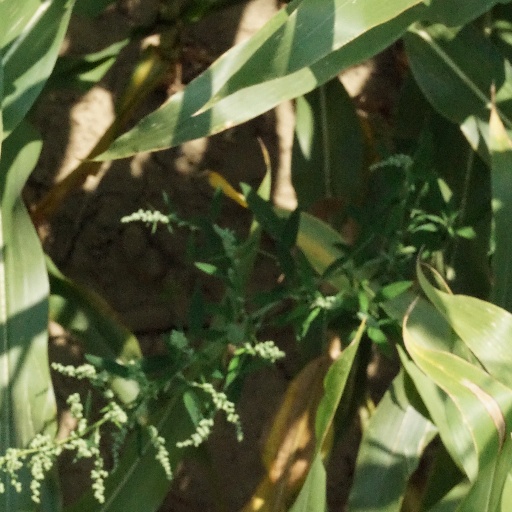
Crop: maize; corn